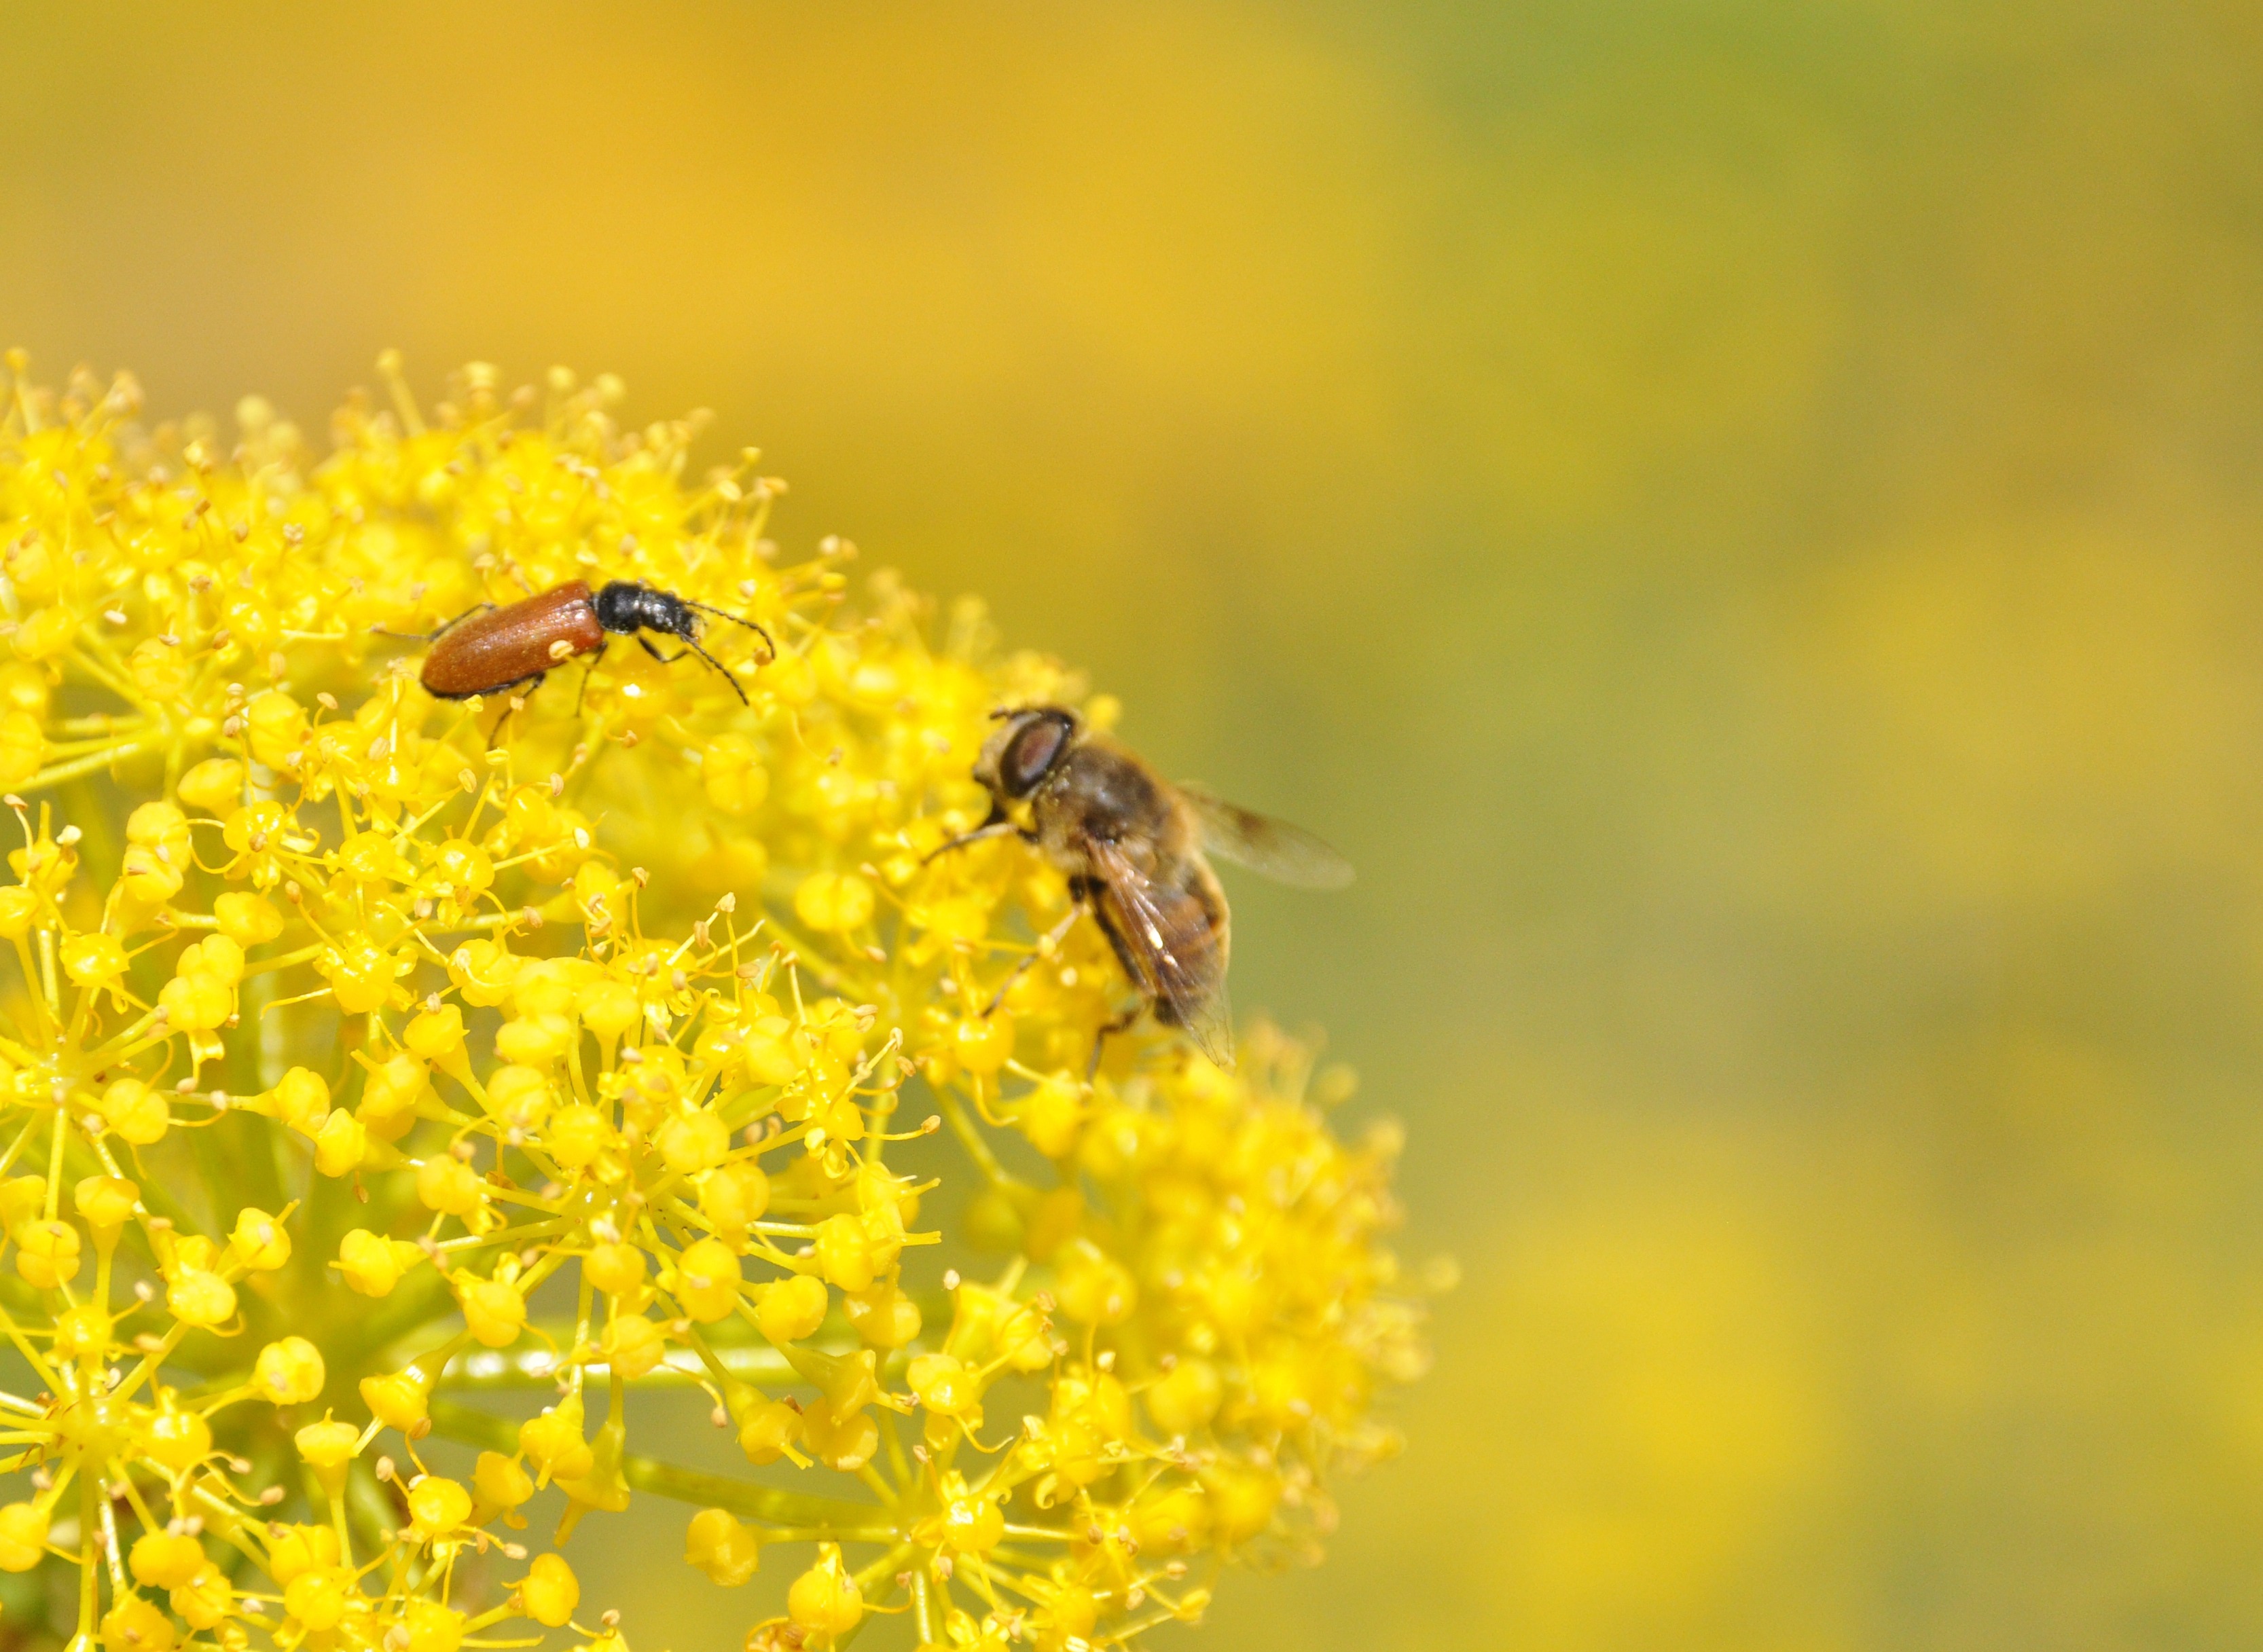
nature, photography, meadow, prairie, flower, fly, wildlife, pollen, insect, bug, yellow, flora, fauna, invertebrate, wildflower, close up, bee, insects, pest, beetle, nectar, macro photography, honey bee, bee on flower, pollinator, wild fennel, membrane winged insect